Charles Warren

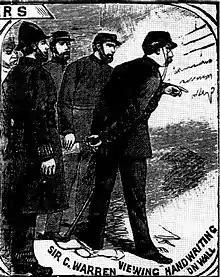
Sir Charles Warren viewing the Goulston Street graffito, October 1888

In December 1884, by now a lieutenant-colonel, Warren was sent as HM Special Commissioner to command a military expedition to Bechuanaland, to assert British sovereignty in the face of encroachments from Germany and the Transvaal, and to suppress the Boer freebooter states of Stellaland and Goshen, which were backed by the Transvaal and were stealing land and cattle from the local Tswana tribes.